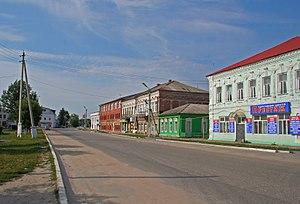
Spas-Klepiki est une ville de l'oblast de Riazan, en Russie, et le centre administratif du raïon de Klepiki. Sa population s'élevait à 5 788 habitants en 2013.